Sovereignty Act

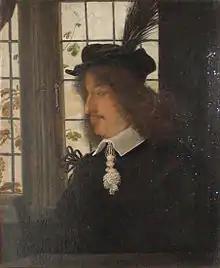
Frederick III of Denmark and Norway

The Sovereignty Act or the Absolute and Hereditary Monarchy Act ( or "Enevoldsarveregeringsakten"; or sometimes "Suverenitetsakten") refers to two similar constitutional acts that introduced absolute and hereditary monarchy in the Kingdom of Denmark and absolute monarchy in the Kingdom of Norway, which was already a hereditary monarchy.